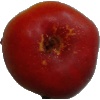
Label: Nectarine Flat 1